Alix d'Anethan

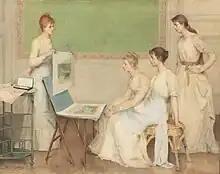
"In the artist' studio"

The daughter of baron Henri-Auguste d'Anethan and Louise Sylvie Artain de Saint-Martin, she was born in Brussels. She was related to the painter Louis Artan. D'Anethan moved to Paris, where she stayed with an uncle. She studied with the painters Alfred Stevens, Emile Wauters and Pierre Puvis de Chavannes. D'Anethan painted a number of notable murals, including one for the chapel in the Hôpital Cochin in Paris and three for a church in Boffres. She participated in shows in Brussels, Antwerp and Paris. D'Anethan was a member of a group of women painters in Brussels known as the Cercle des femmes peintres.